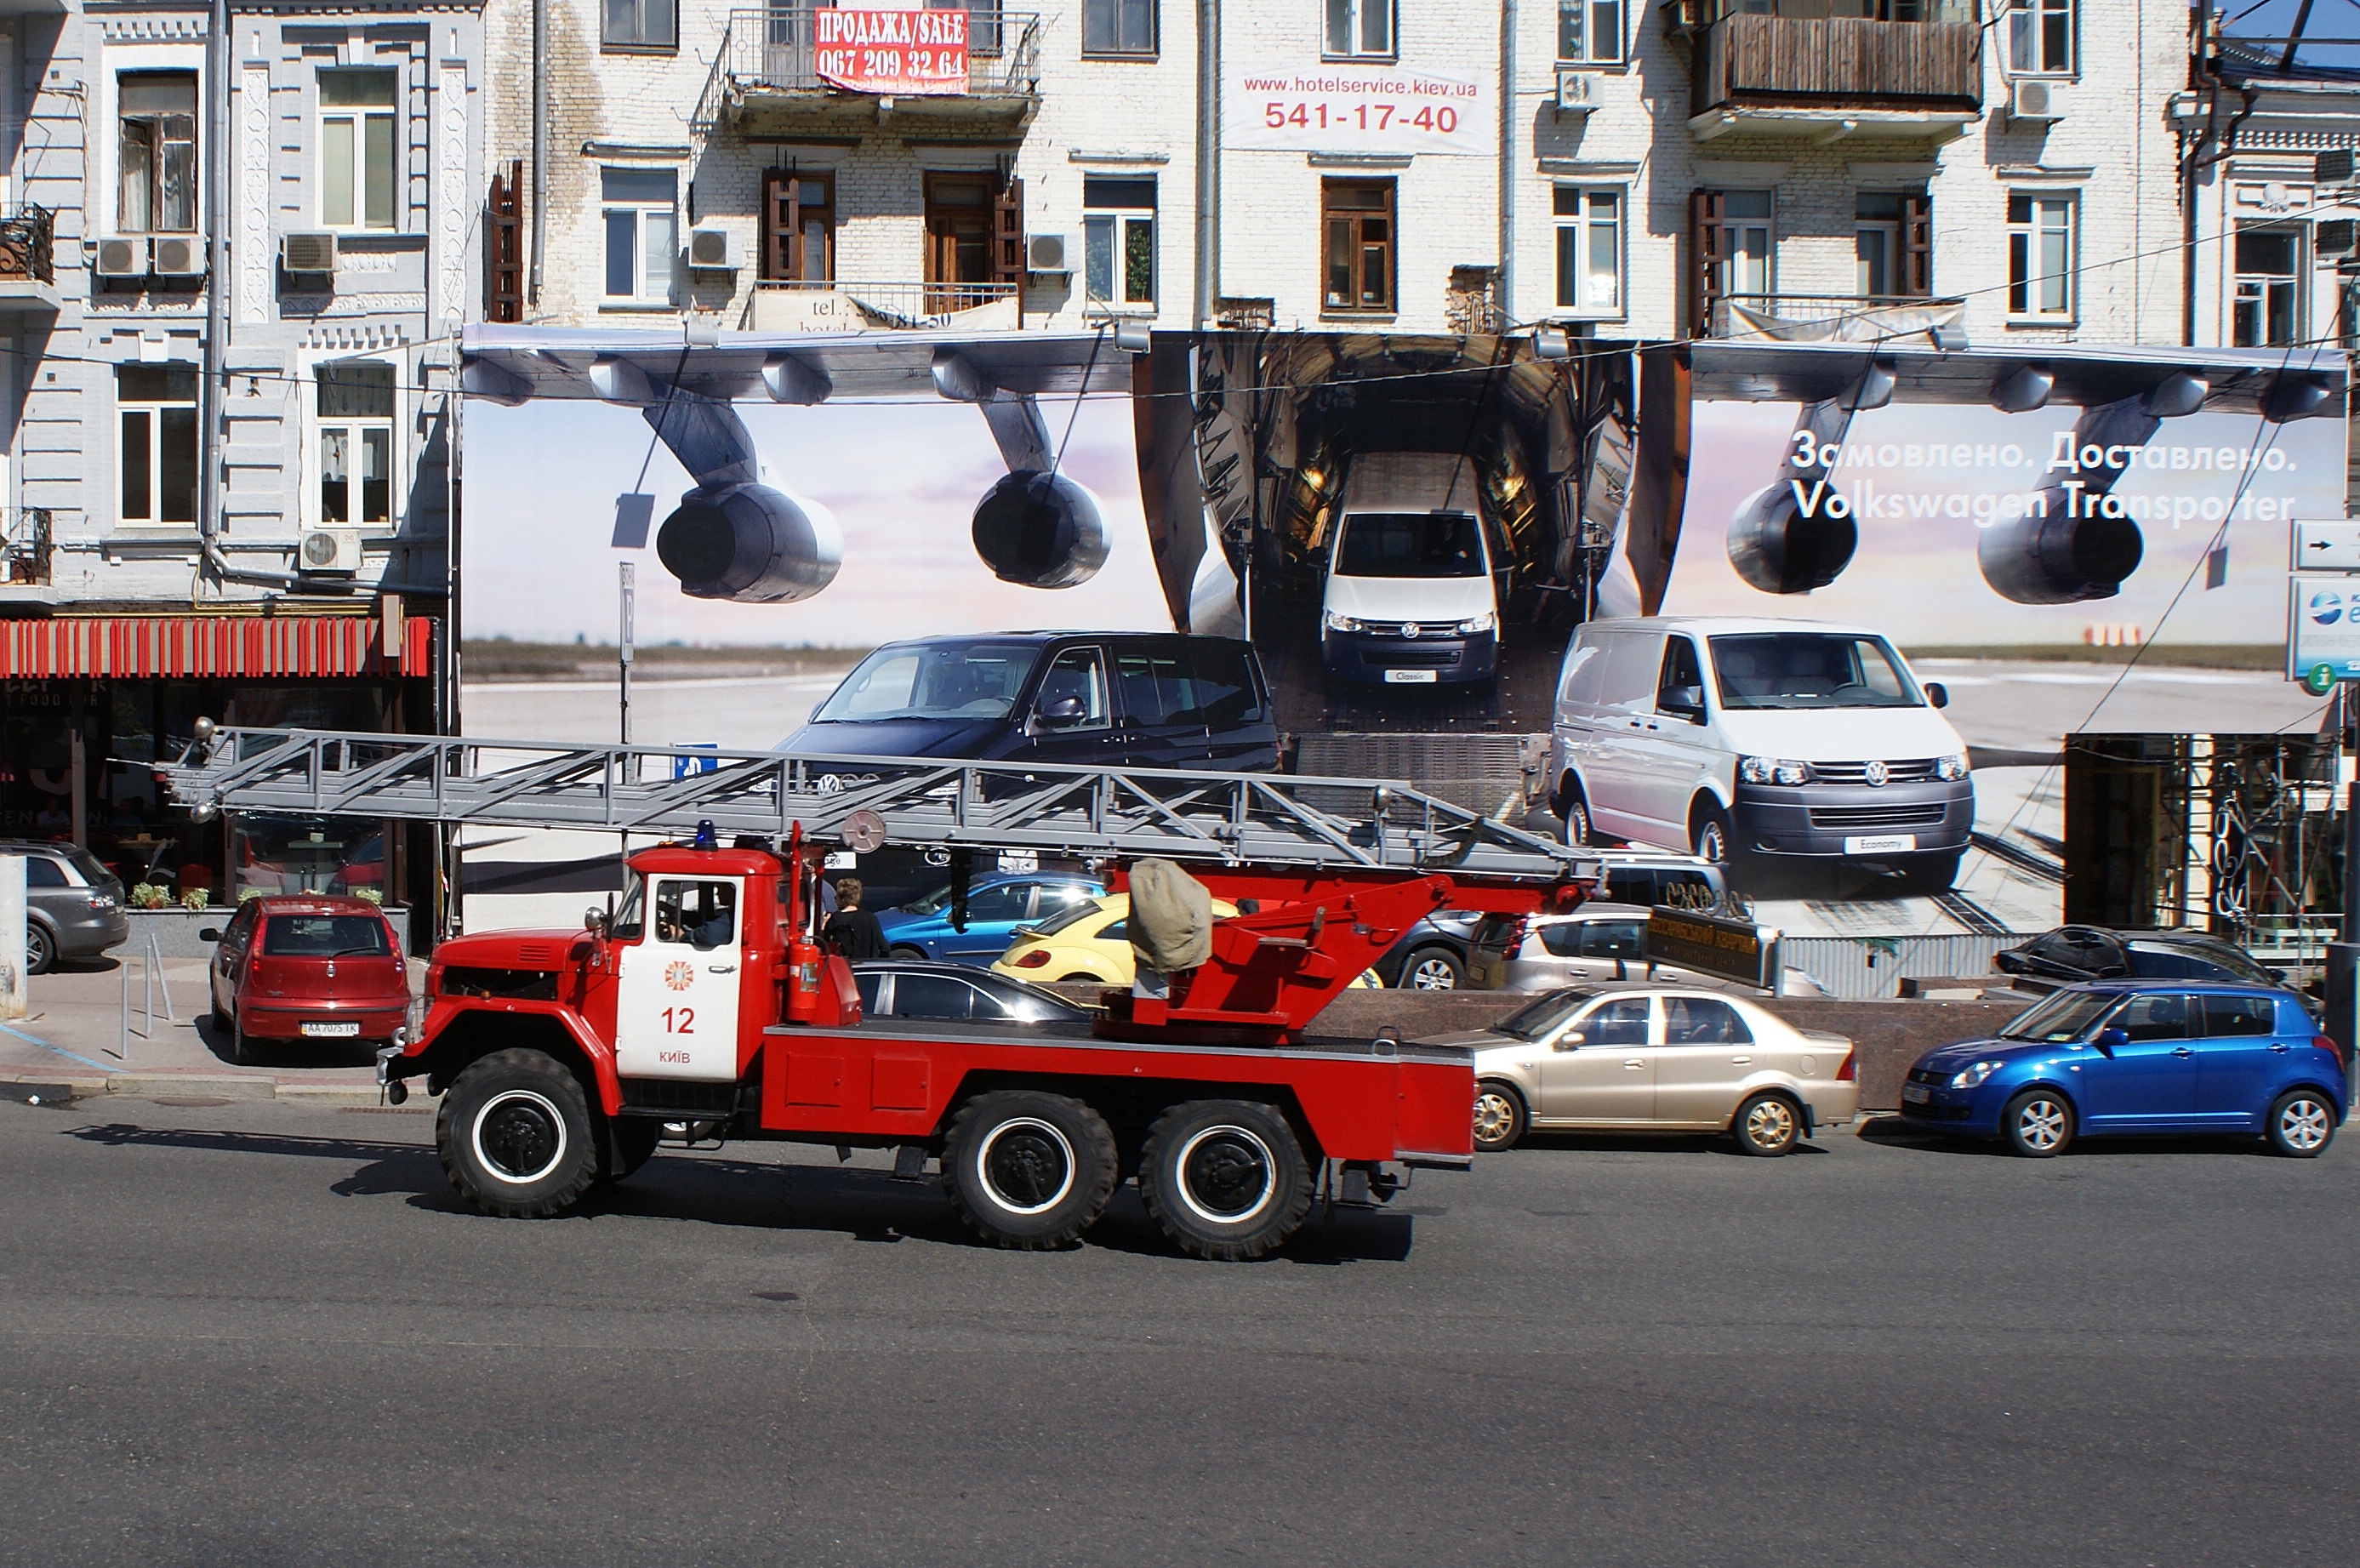
street, car, transport, truck, vehicle, fire truck, fire engine, emergency service, fire department, ukraine, kiev, kyiv